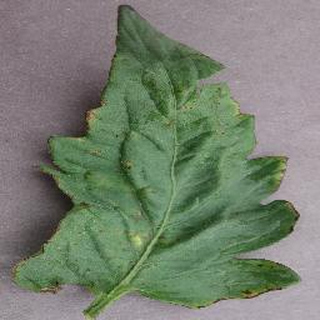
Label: tomato_bacterial_spot